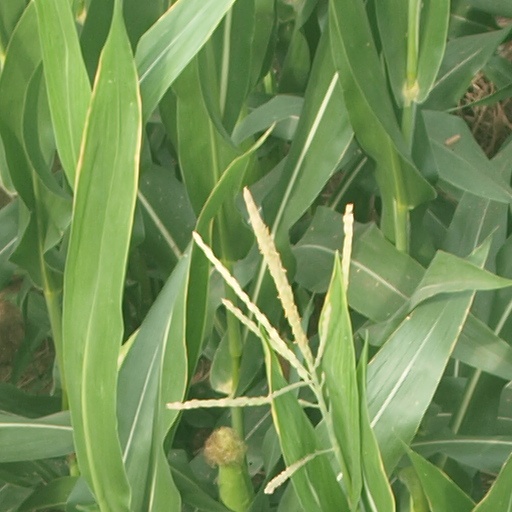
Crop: maize; corn